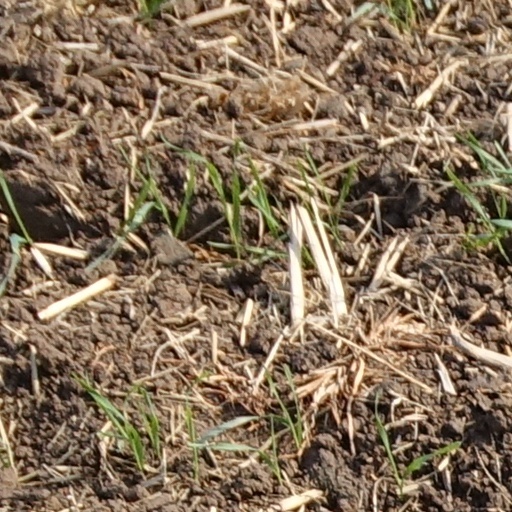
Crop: wheat